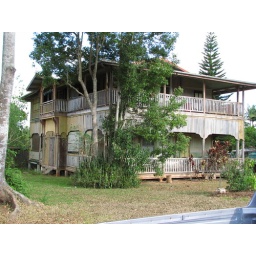
Old wooden house in Golf Links Road, Atherton, north Queensland